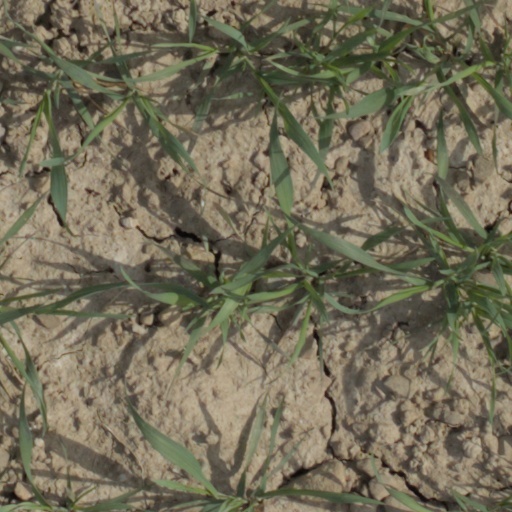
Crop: wheat